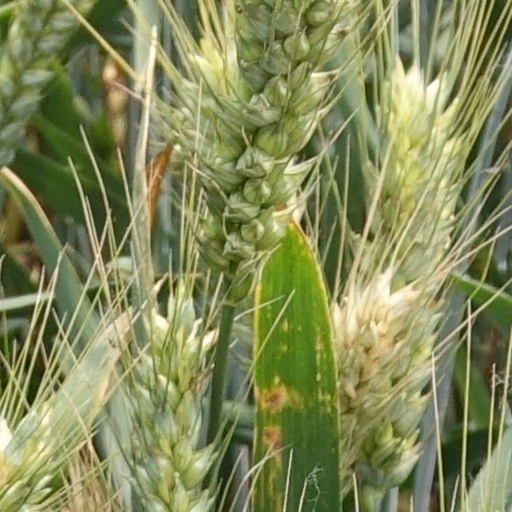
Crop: wheat